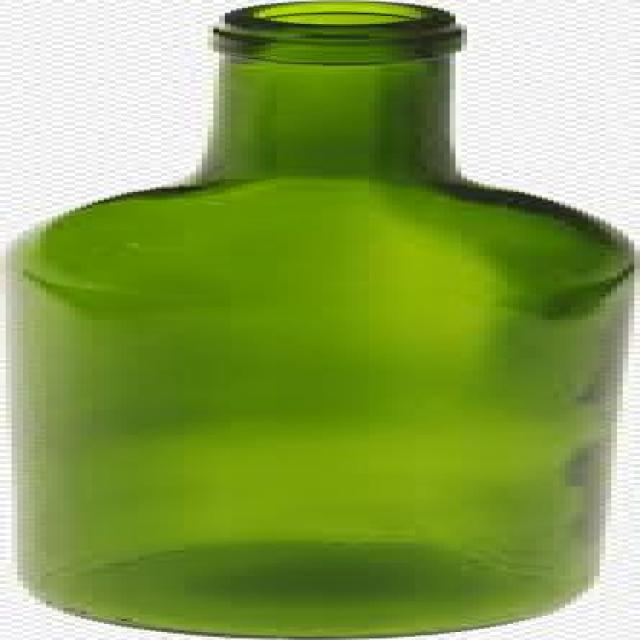
Label: Glass